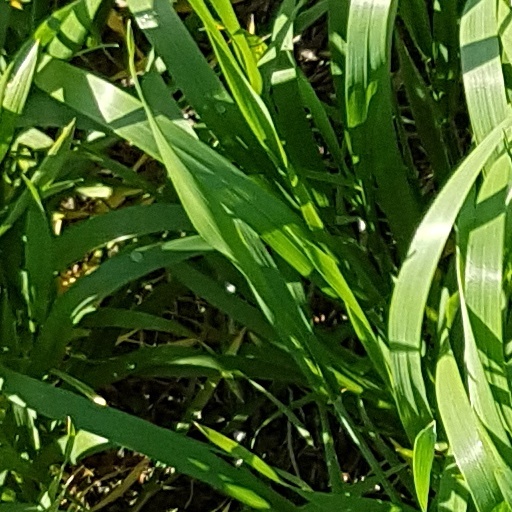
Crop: wheat